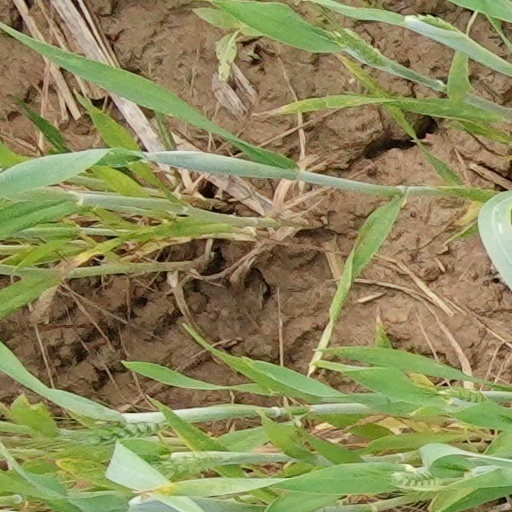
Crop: wheat